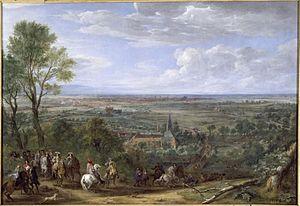
Fives est un quartier de Lille ainsi que le nom de l'ancienne commune indépendante du département du Nord rattachée à Lille lors de l'agrandissement de 1858 et correspondant aux quartiers actuels de Fives et de Saint-Maurice Pellevoisin.